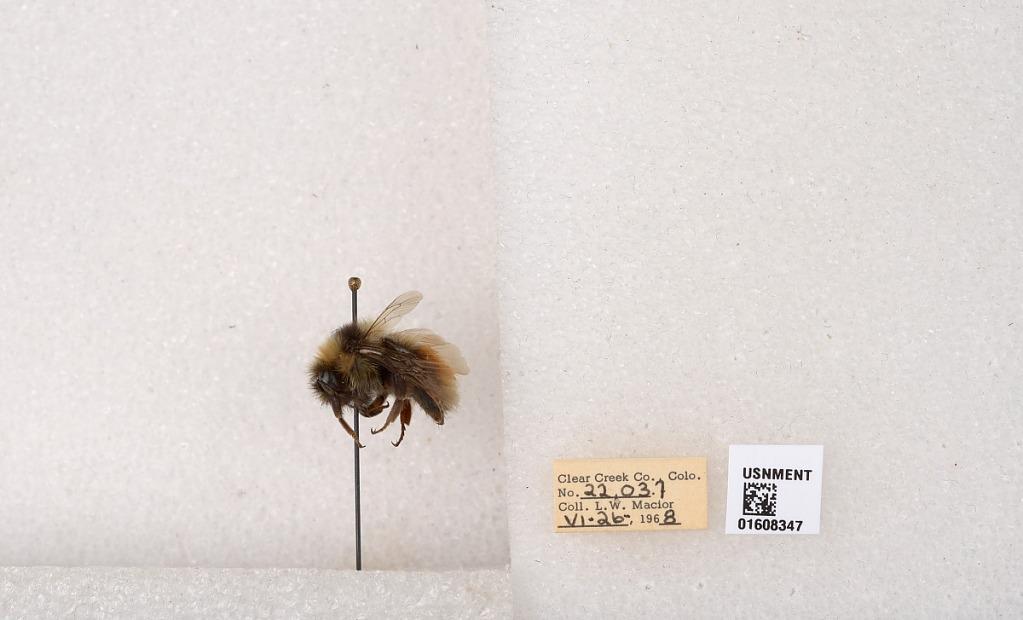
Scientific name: Bombus (Pyrobombus) sylvicola Kirby
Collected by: L. Macior
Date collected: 1968-6-26
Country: United States
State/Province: Colorado
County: Clear Creek
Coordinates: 39.6891, -105.644